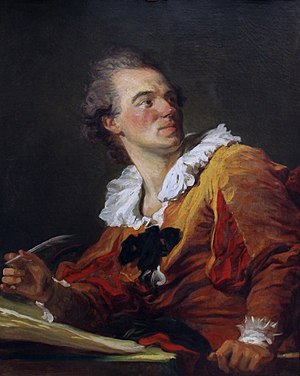
Digter
Inspiration, maleri af Jean-Honoré Fragonard (1769)
En digter, lyriker eller poet er en forfatter der skriver digte.